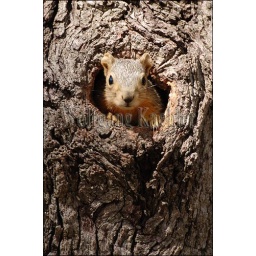
Usa, texas, hill country near hunt, eastern fox squirrel peeking out of tree hole (Nest)